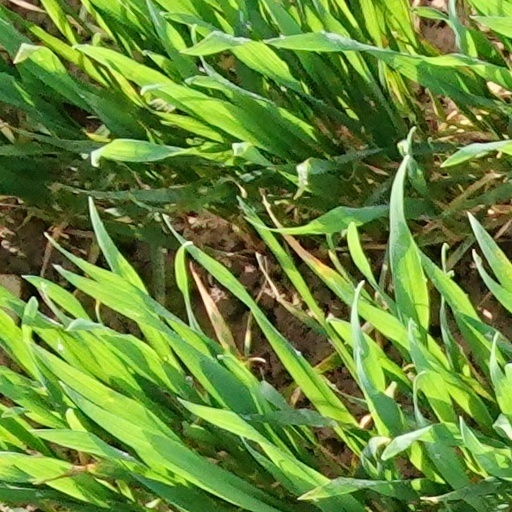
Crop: wheat